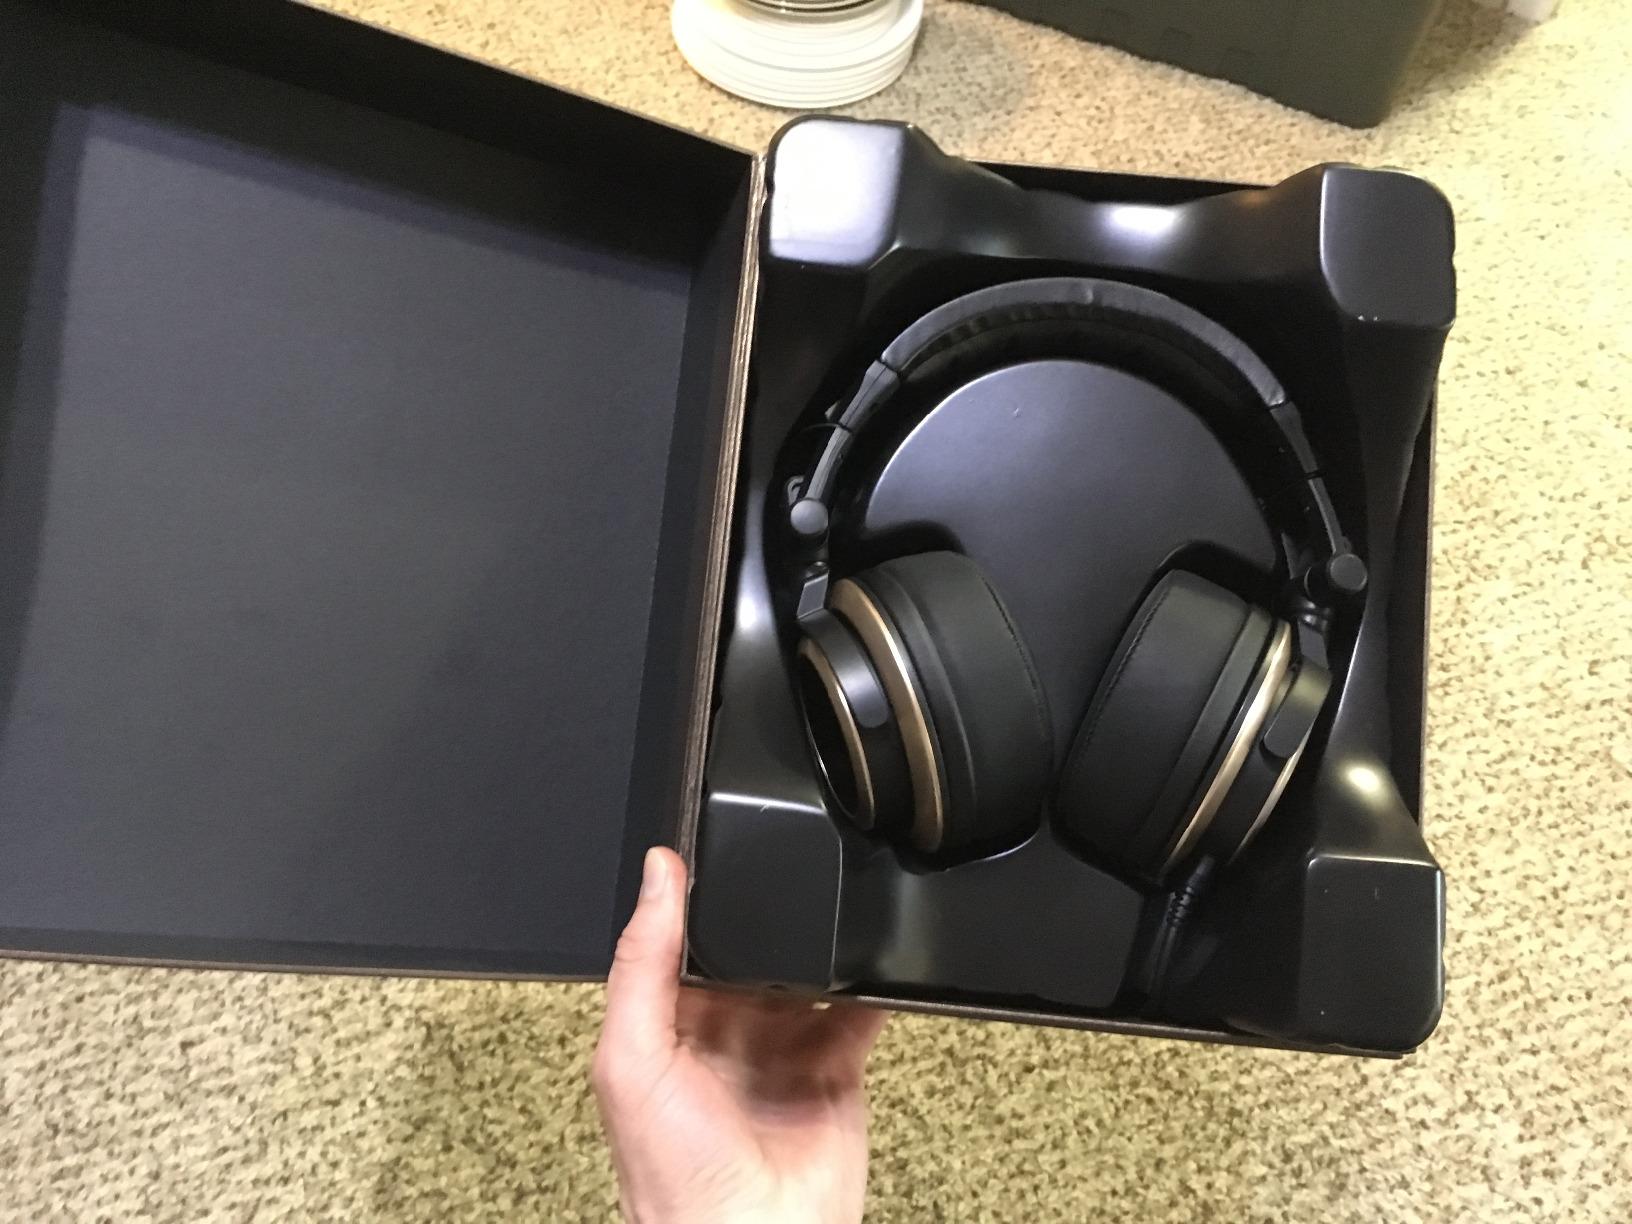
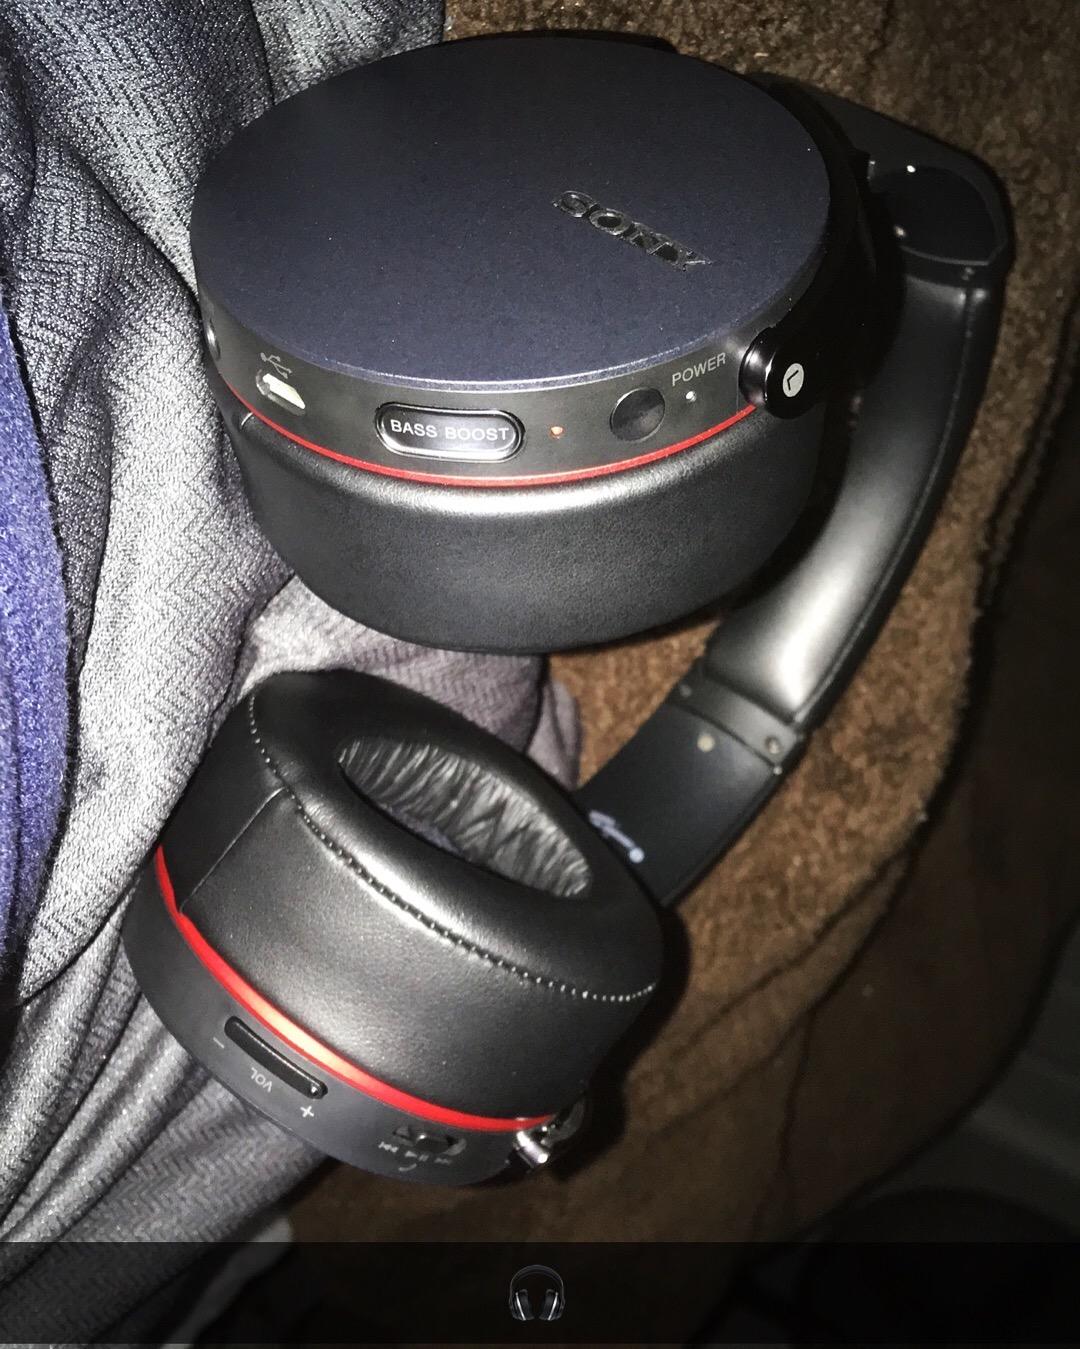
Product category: headphones
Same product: no